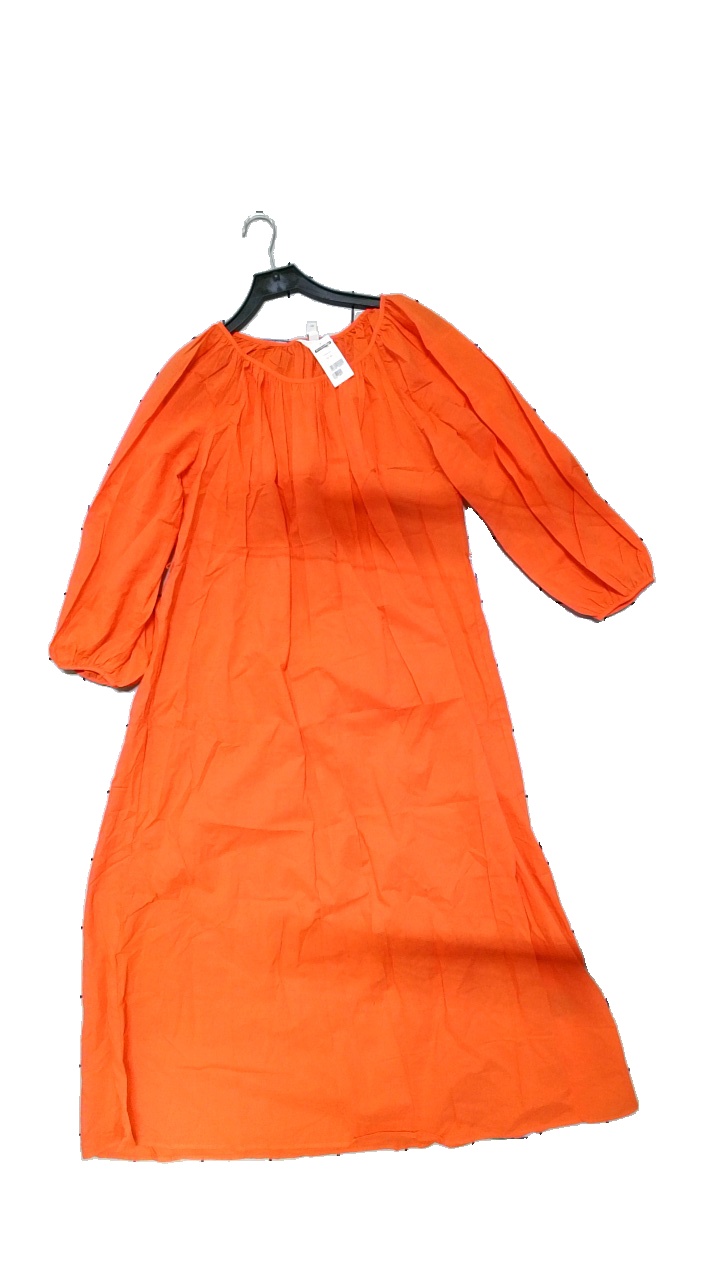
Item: Dress (Ladies)
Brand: H&m
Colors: Red
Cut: Oversize, Long
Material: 100% polyester
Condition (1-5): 4
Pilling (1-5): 4
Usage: Reuse
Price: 50-100